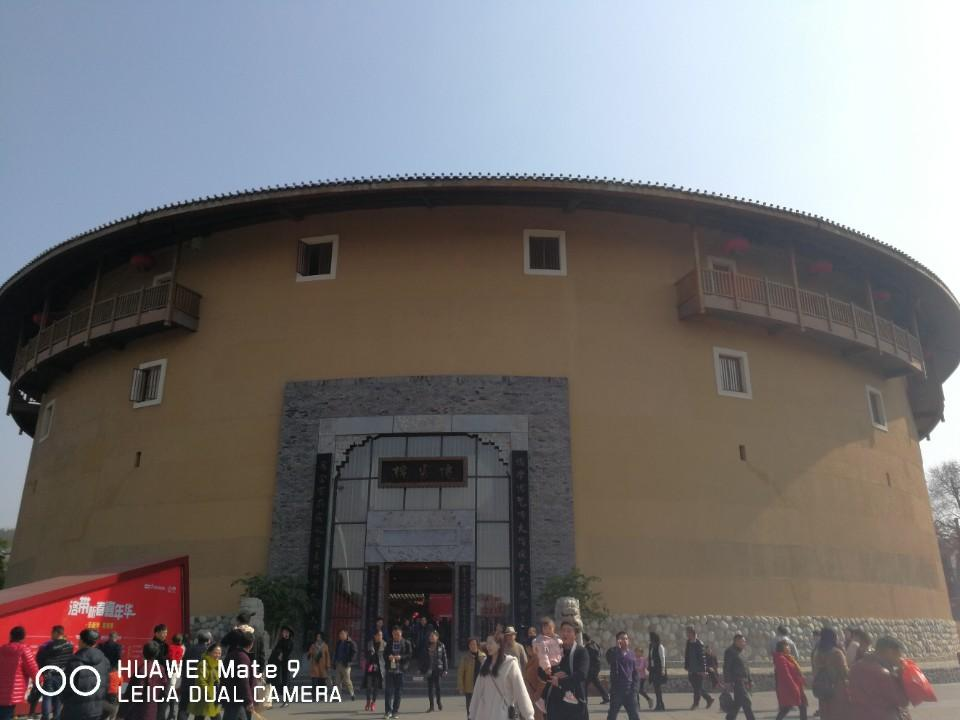
地标名称：洛带古镇-博客楼
所在城市：成都市·龙泉驿区